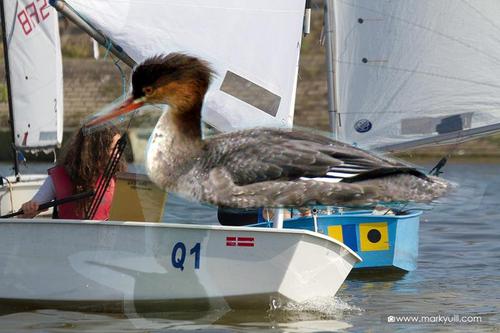
Bird species: Red_breasted_Merganser
Bird type: waterbird
Background: water